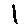
Label: 1